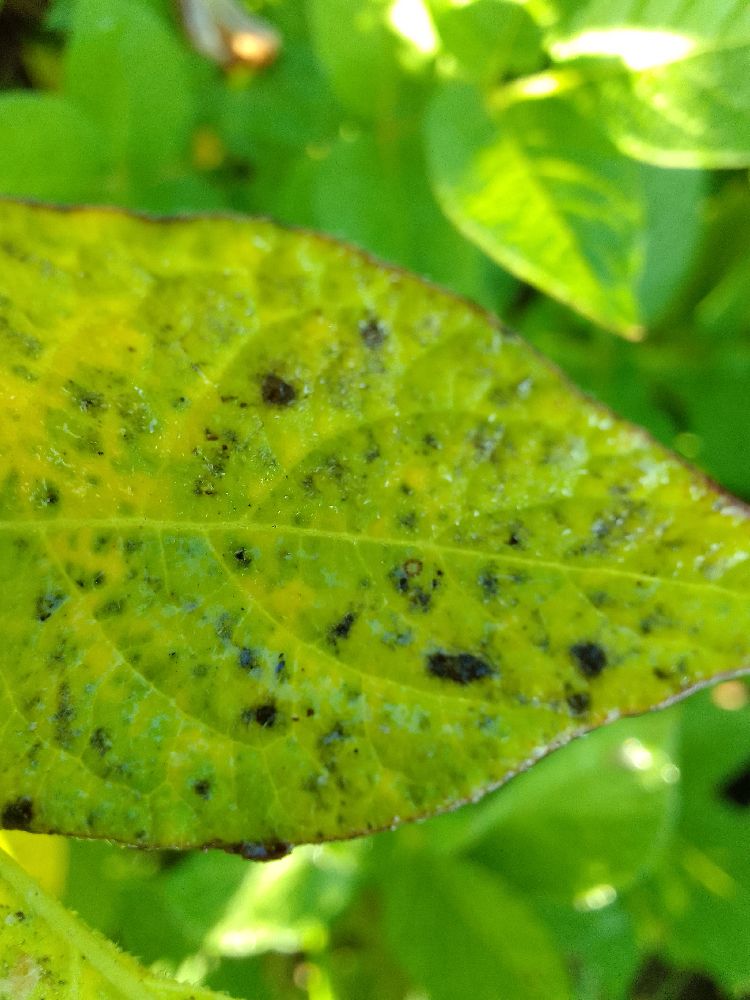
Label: Early blight